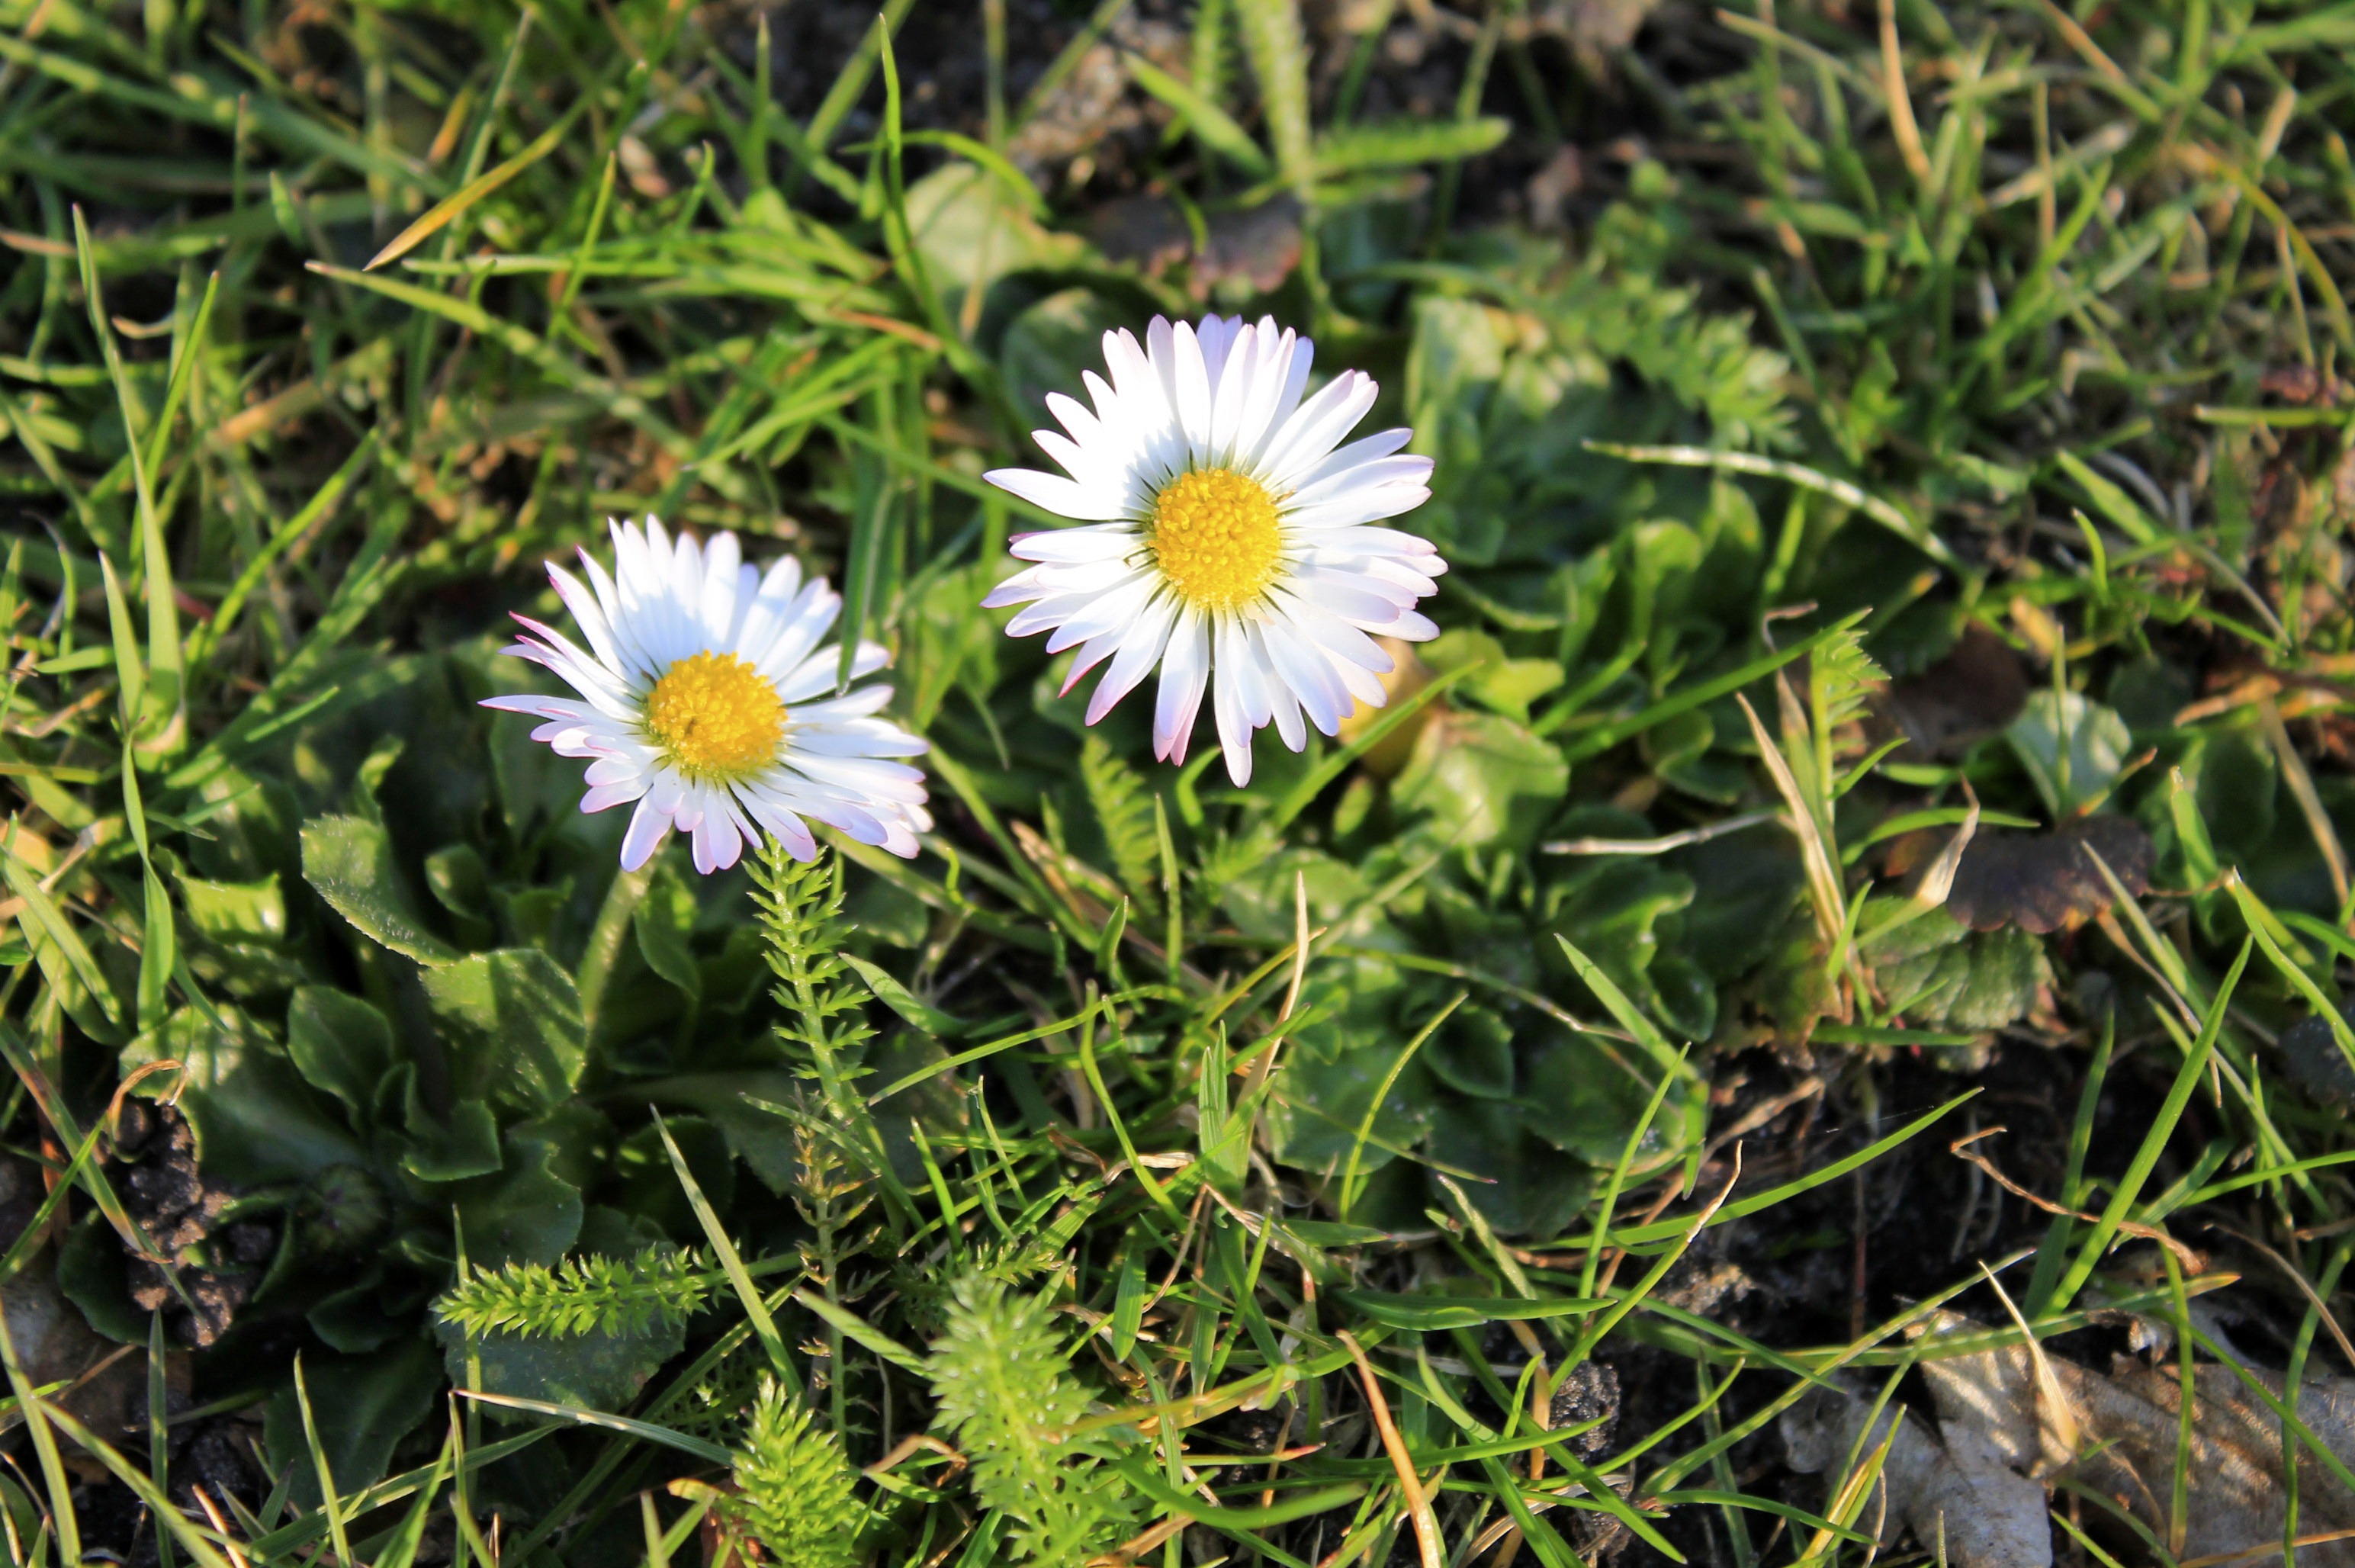
grass, plant, field, lawn, meadow, prairie, flower, daisy, spring, botany, flora, wild flower, wildflower, pointed flower, flowering plant, daisy family, oxeye daisy, annual plant, land plant, chamaemelum nobile, flatweed